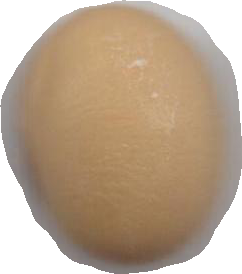
Variety: Anjasmoro